Mat Dickie

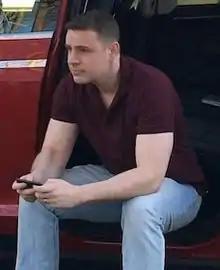
Dickie in 2018

Mat Dickie (born 1980/1981), professionally known as MDickie, is an English independent video game developer. He creates indie professional wrestling games, such as "Wrestling Revolution" for iOS and Android devices, which received over 100,000 downloads two months after its launch in 2012. The game later went on to surpass 10 million downloads and its sequel, "Wrestling Revolution 3D," went on to compete with WWE 2K games on the mobile and PC market.